Ich lasse dich nicht, BWV 1164

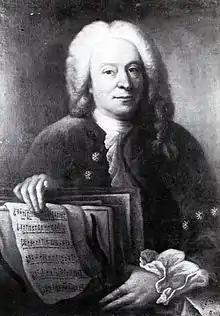
Johann Christoph Bach

"Ich lasse dich nicht", then known as only the first movement, was attributed in the 19th century to both Johann Sebastian Bach and Johann Christoph Bach, his father's cousin. In the Bach-Ausgabe, the editor Franz Wüllner described the piece as "one of the most beautiful works of German church music" but not "authentic", therefore giving Johann Christoph Bach as the composer. When Wolfgang Schmieder created the Bach-Werke-Verzeichnis in 1950, he followed Wüllner, placing the motet in the appendix and assigning "presumably by Johann Christoph Bach". When Konrad Ameln edited Bach's motets for the Neue Bach-Ausgabe, he consequently omitted it, but it was printed in the appendix. Other authorities had doubted this attribution, for example Philipp Spitta, who in the first edition of his Bach biography mentioned Johann Christoph Bach as the composer, but in the second added that "the source evidence didn't permit a definite attribution".